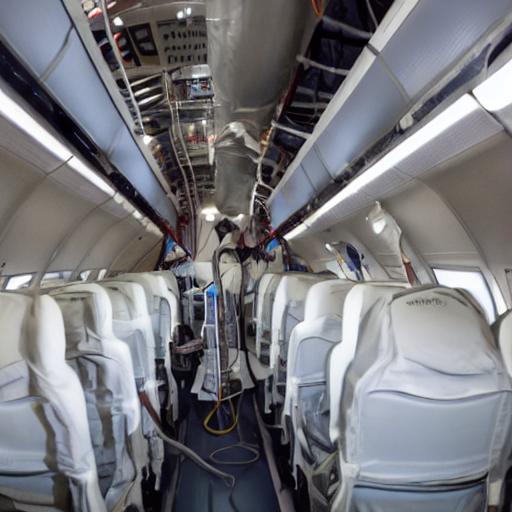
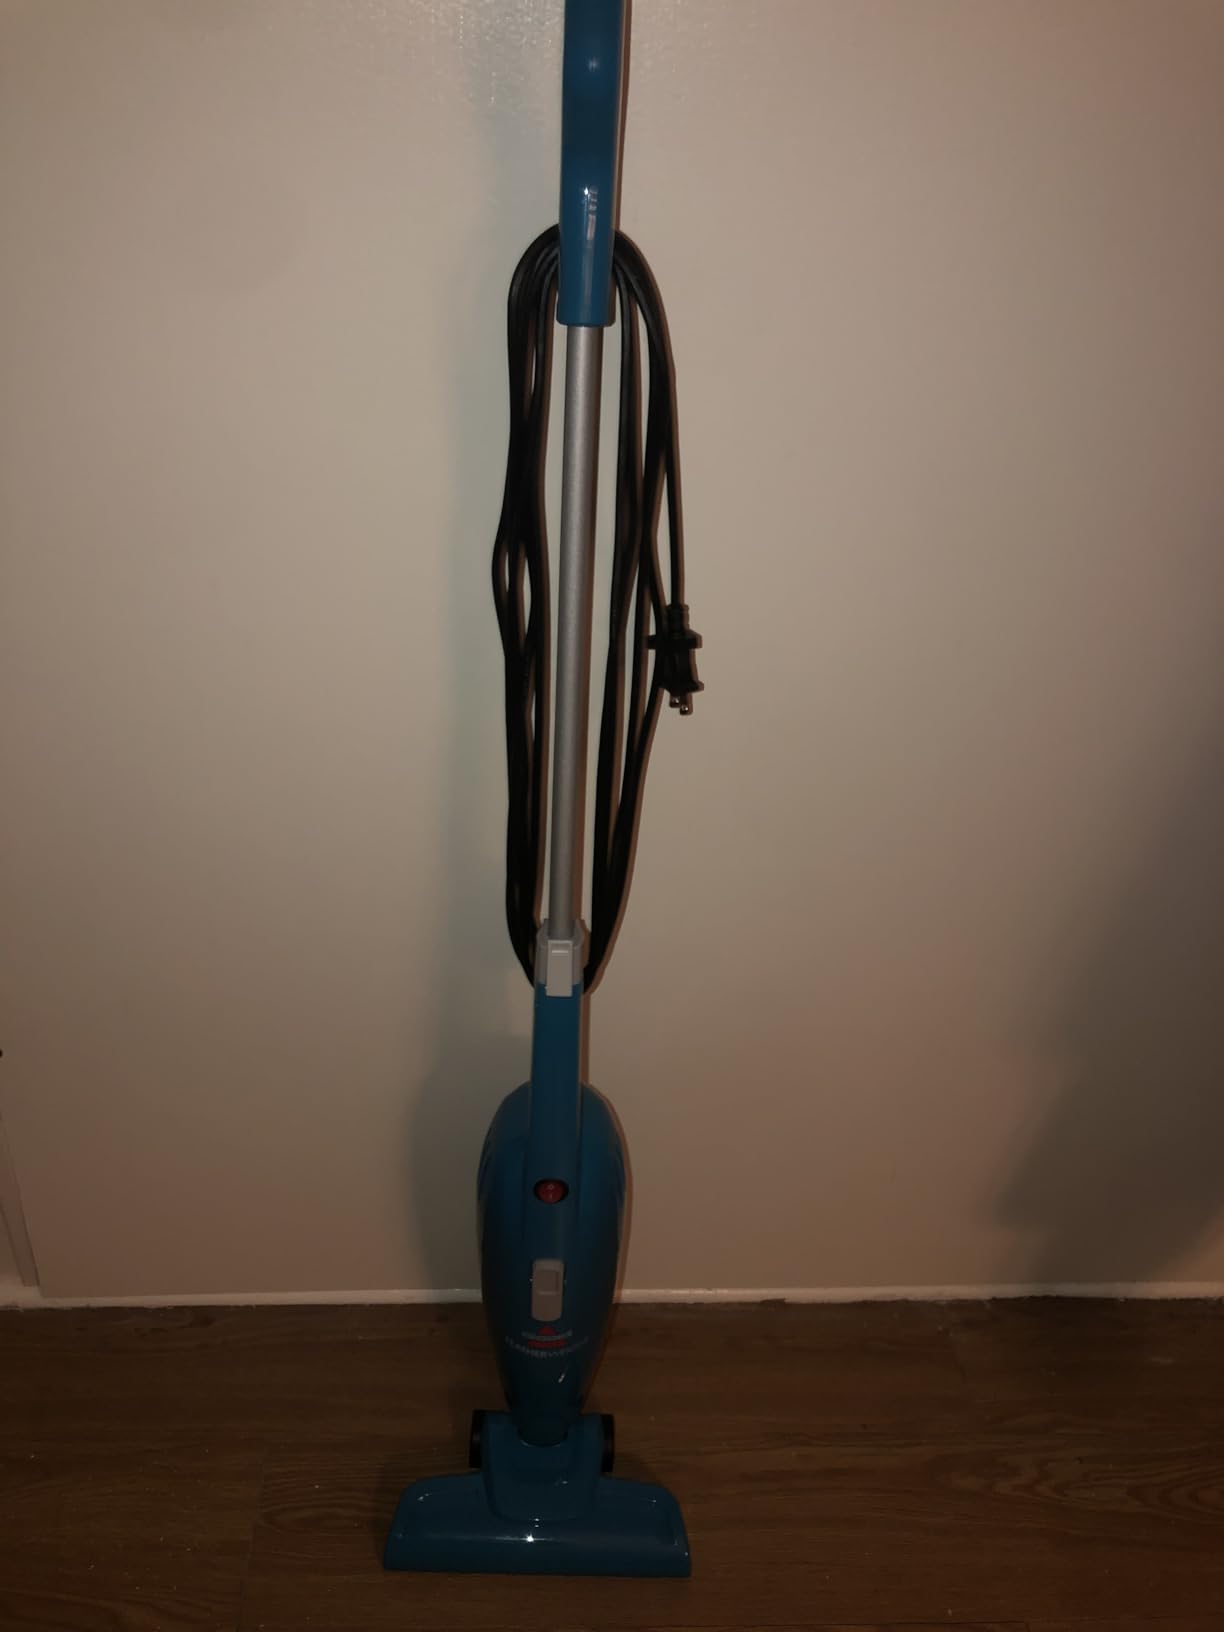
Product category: items_vacuum
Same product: no